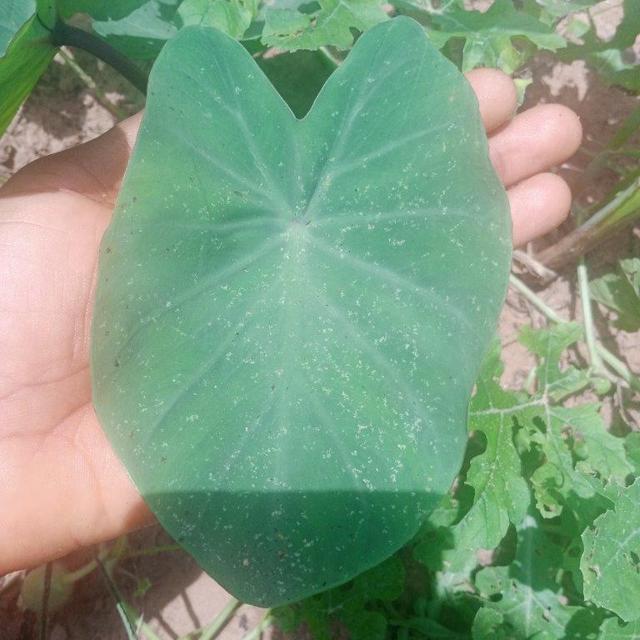
Label: Early_Blight